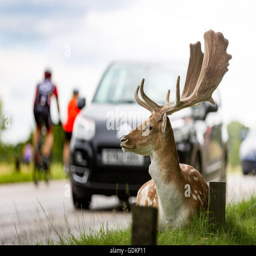
deer on a sunny , summer day